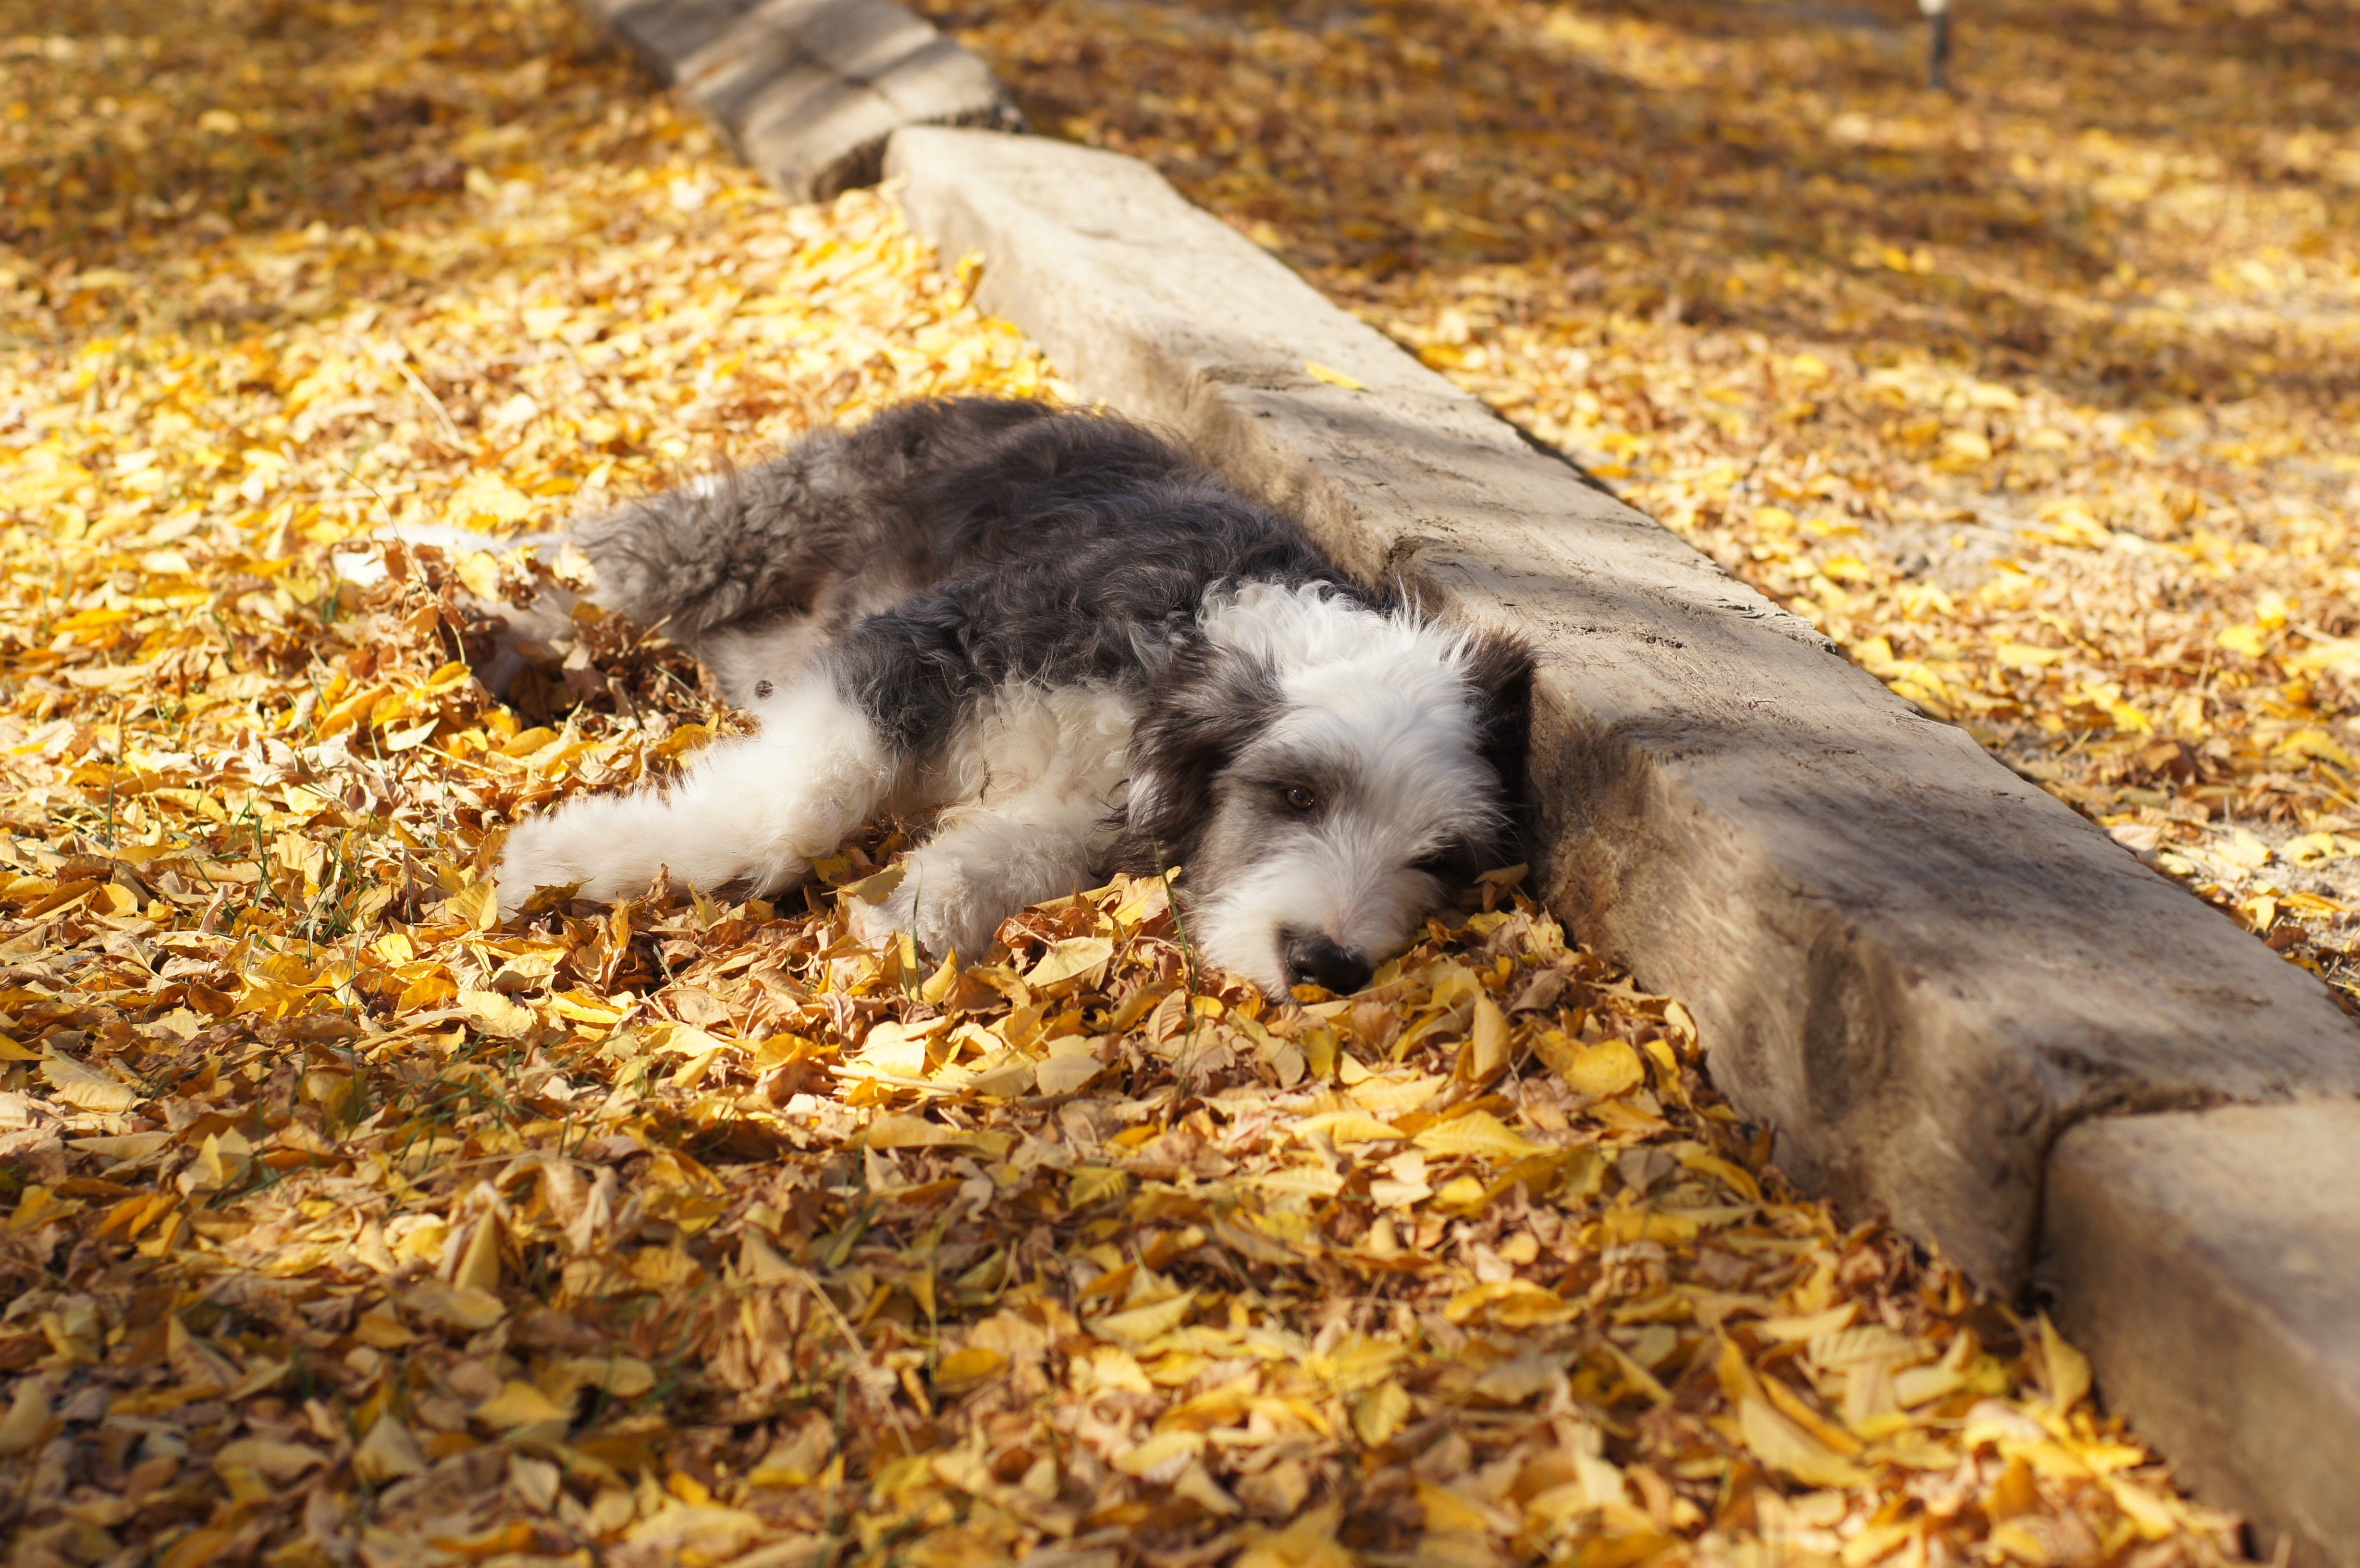
leaf, puppy, wildlife, golden, autumn, mammal, fauna, rabbit, leaves, vertebrate, resting, sheepdog, autumn leaves, fall leaves background